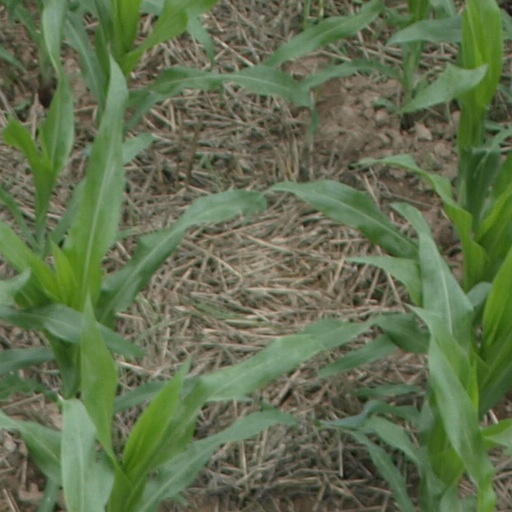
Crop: maize; corn